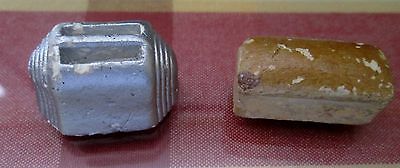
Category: toaster